Arumana no Kiseki

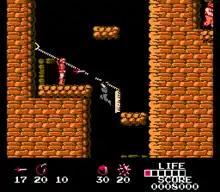
The protagonist uses a grappling hook to climb up to the platform. The "LIFE" meter, the "SCORE" counter and a range of weapons are displayed on the bottom of the screen.

The player takes the role of a hero named Kaito, who bears a resemblance to Indiana Jones, and must travel through six cavernous levels in search of the stolen jewel, Arumana. The player begins with thirty throwing knives as his weapon of attack. As Kaito ventures through the levels they can find various other weapons. These include bombs, a handgun, bolas, a crystal ball that destroys everything on screen, and mines. He must destroy various cave dwelling creatures as well as soldiers, who sometimes drop weapons.